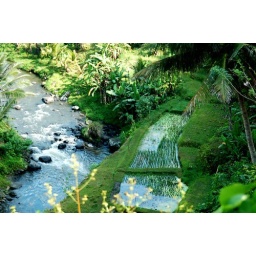
Paddy field by the river